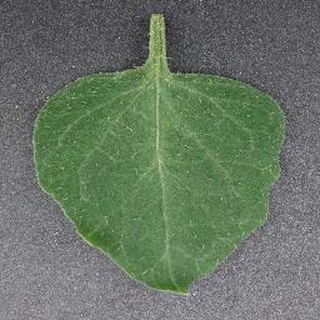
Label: healthy_tomato